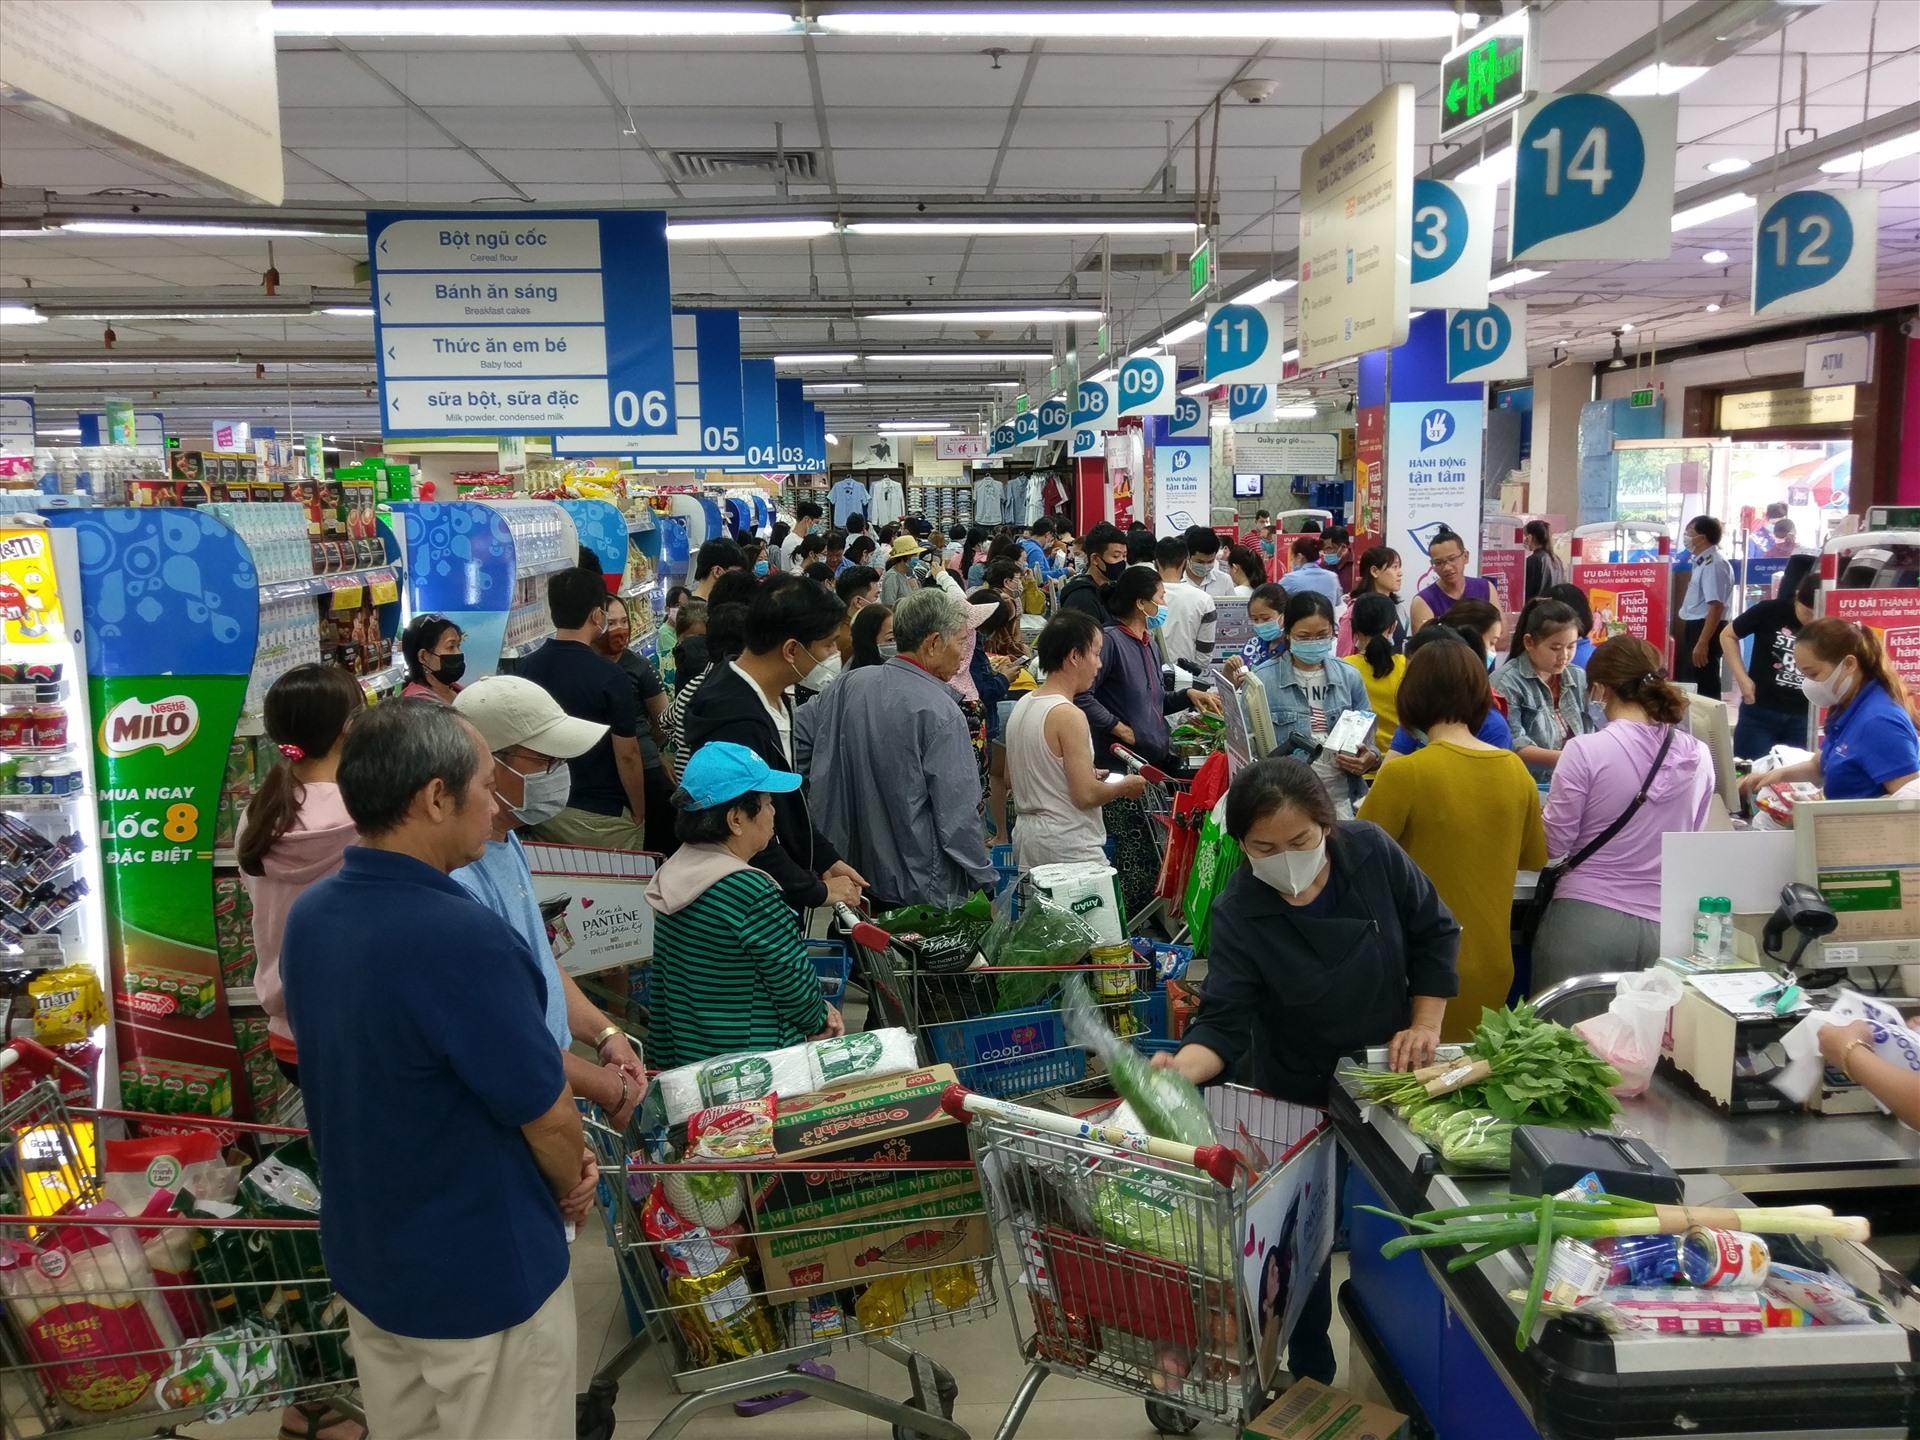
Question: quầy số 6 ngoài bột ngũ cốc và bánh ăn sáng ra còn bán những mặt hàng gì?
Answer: thức ăn em bé và sữa bột, sữa đặc